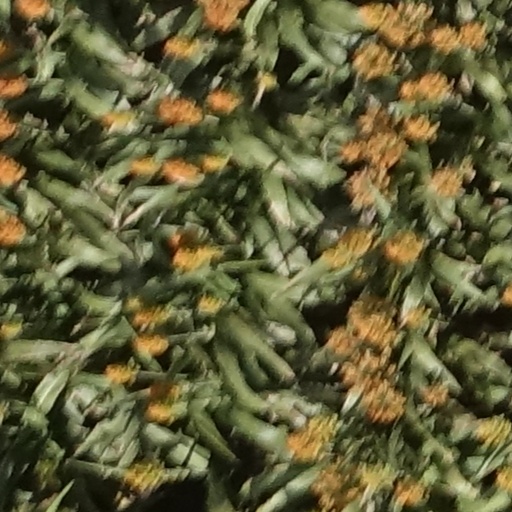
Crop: sorghum